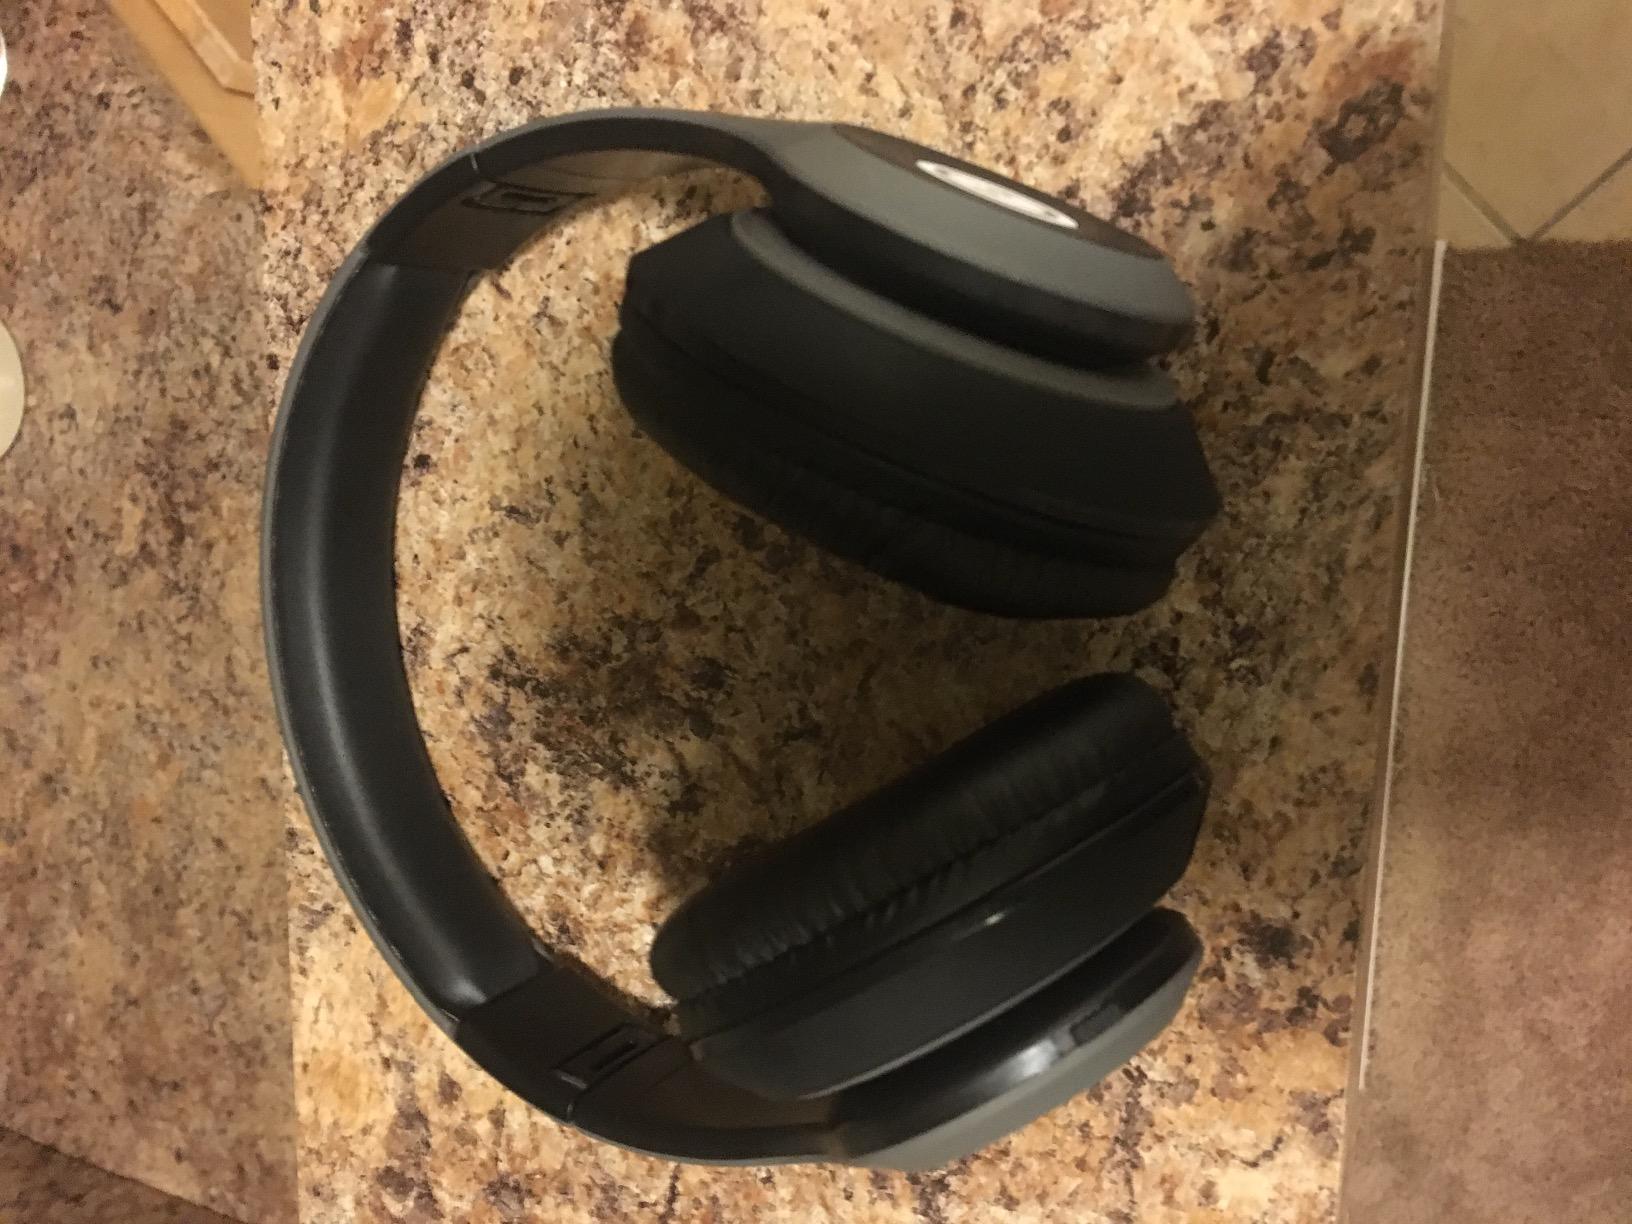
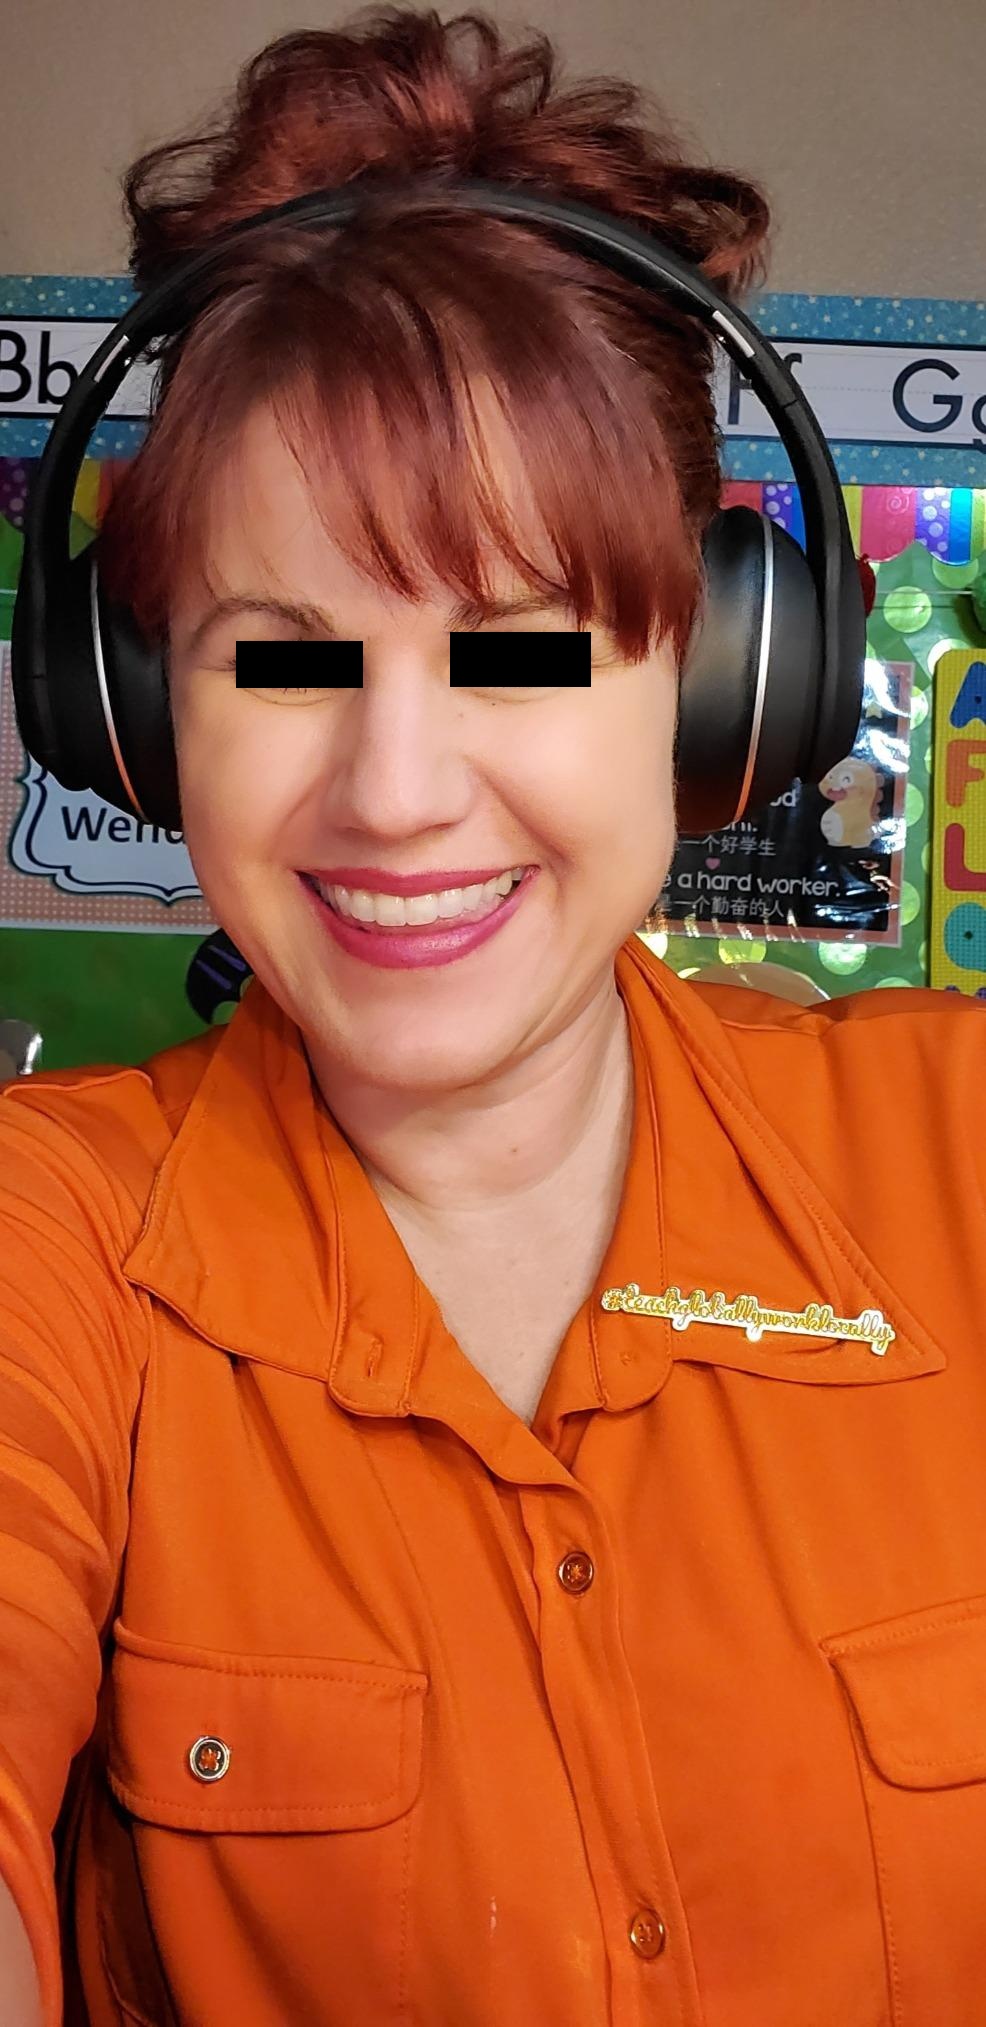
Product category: headphones
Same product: no